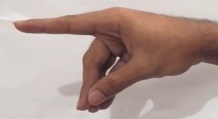
ASL sign: P